Bonea

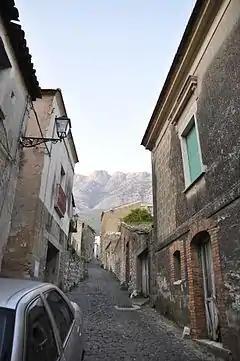
A street of Bonea paved with setts.

Bonea is a "comune" (municipality) in the Province of Benevento in the Italian region Campania, located about 40 km northeast of Naples and about 15 km southwest of Benevento.